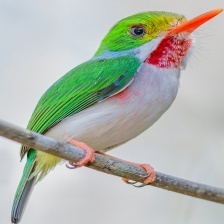
Species: CUBAN TODY
Scientific name: TODUS MULTICOLOR